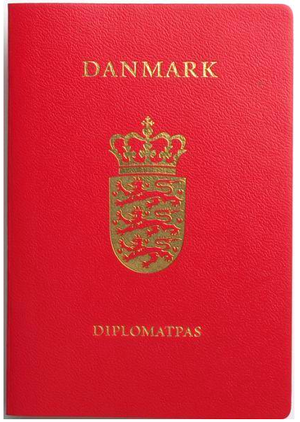
Diplomatpas / Danske diplomatpas
Et dansk diplomatpas
Dansk diplomatpas
Diplomatpas er et særligt udformet pas, som udstedes til diplomater, ministre og enkelte højtstående embedsmænd, først og fremmest til brug i deres tjenstlige rejseaktivitet.